Jean Enersen

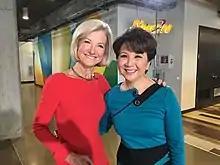
KING-TV news anchors Jean Ensersen (left) and Lori Matsukawa in 2018

Jean Stanislaw Enersen (born June 16, 1944) is an American journalist who worked for 48 years at KING-TV in Seattle. Filling the anchor chair at KING for 42 years, Enersen was the longest-standing local female anchor. She retired from full-time anchor duties at KING in the summer of 2014, and accepted a retirement buy-out by Tegna, formerly Gannett, in April 2016.